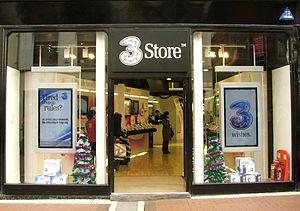
3 ou Three Telecommunications est une entreprise hongkongaise spécialisée dans les télécommunications, et implantée en Autriche, au Danemark, au Royaume-Uni, en Indonésie, à Hong-Kong, à Macao, en Irlande, en Suède et en Italie. C'est une des entreprises pionnières du marché de la 3G. Three est une marque de l'entreprise Hutchison 3G, filiale du conglomérat CK Hutchison Holdings.